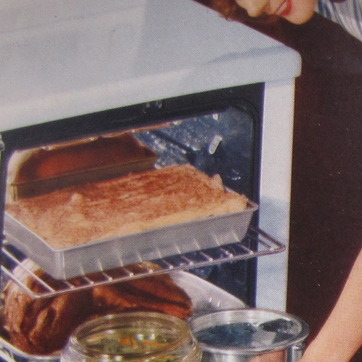
Material: food